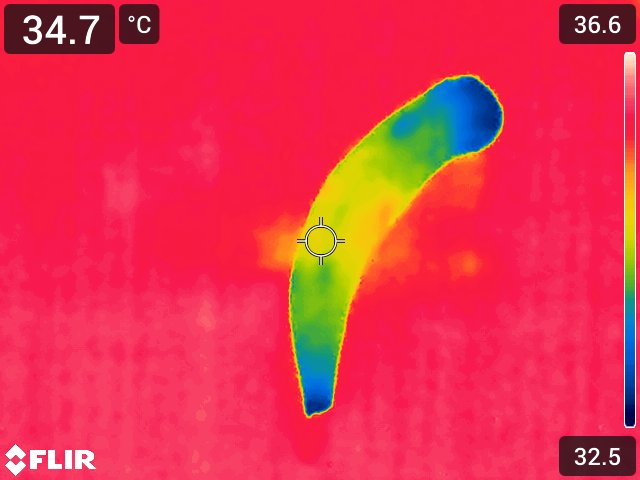
Maturity: over_matured